Eastern olivaceous warbler

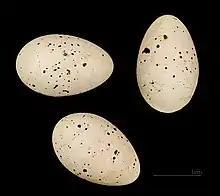
Eggs of "Iduna pallida elaeica" MHNT

The eastern olivaceous warbler breeds from southeastern Europe and the Middle East to western Asia, and the subspecies "reiseri" is thought to be locally common as a breeding species in southeast Morocco. Two or three eggs are laid in a nest which is placed low in a bush or in undergrowth.